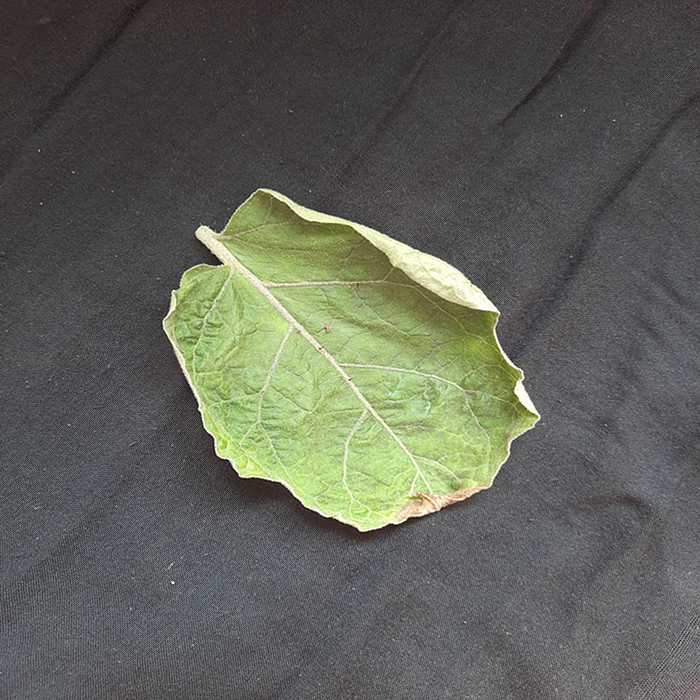
Plant: Eggplant
Label: Eggplant begomovirus